Dayton Aviators

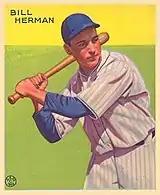
1933 Goudey baseball card. Billy Herman.

The Dayton Aviators played their final season in the 1930 Central League and finished last in the standings. Playing under manager Nick Cullup, the Aviators placed sixth in the six-team league. With a record of 56-81, Dayton finished 26.0 games behind the first place Springfield Blue Sox. Clyde Hatter of Dayton led Central League pitchers with 217 strikeouts.